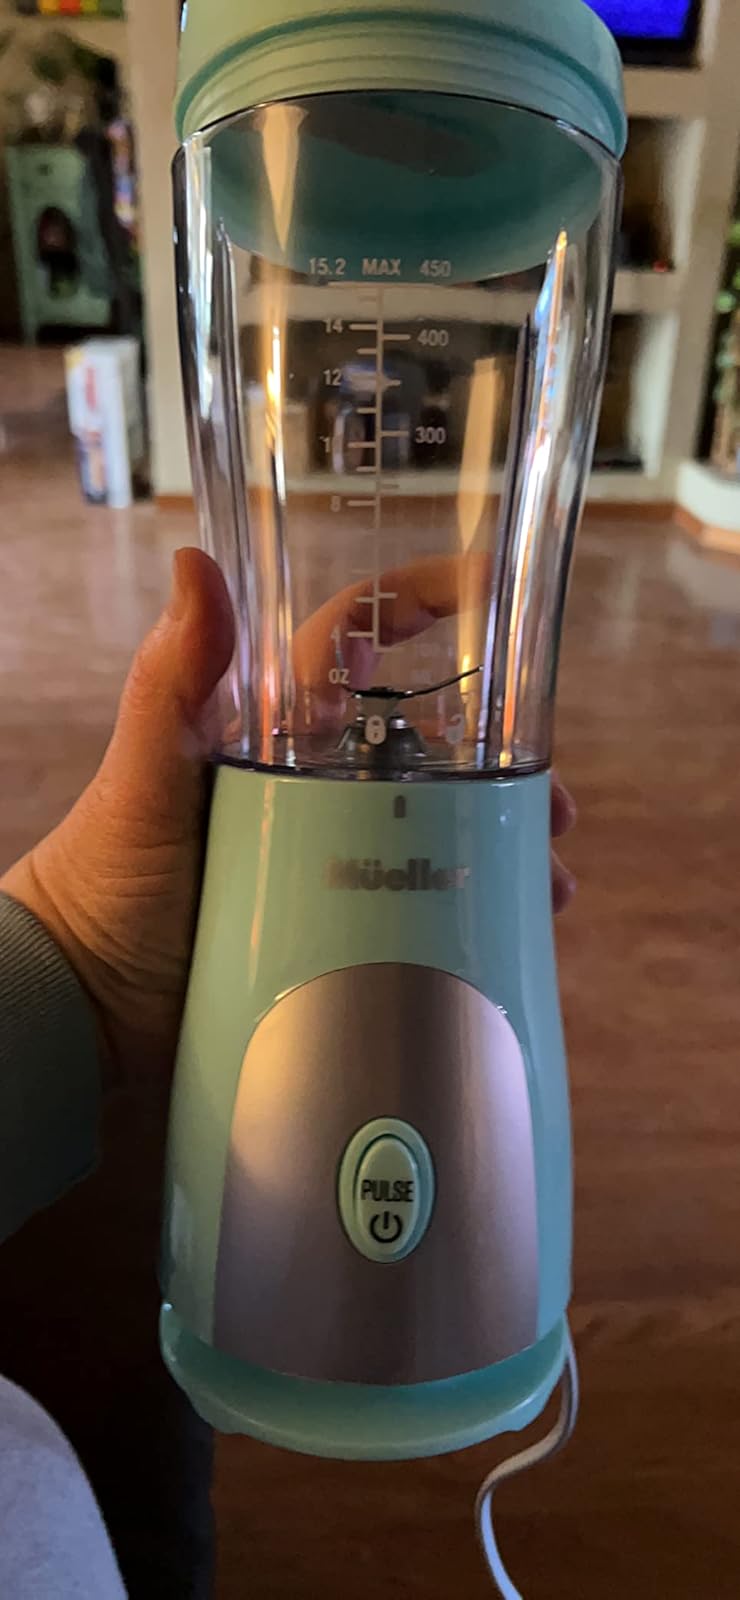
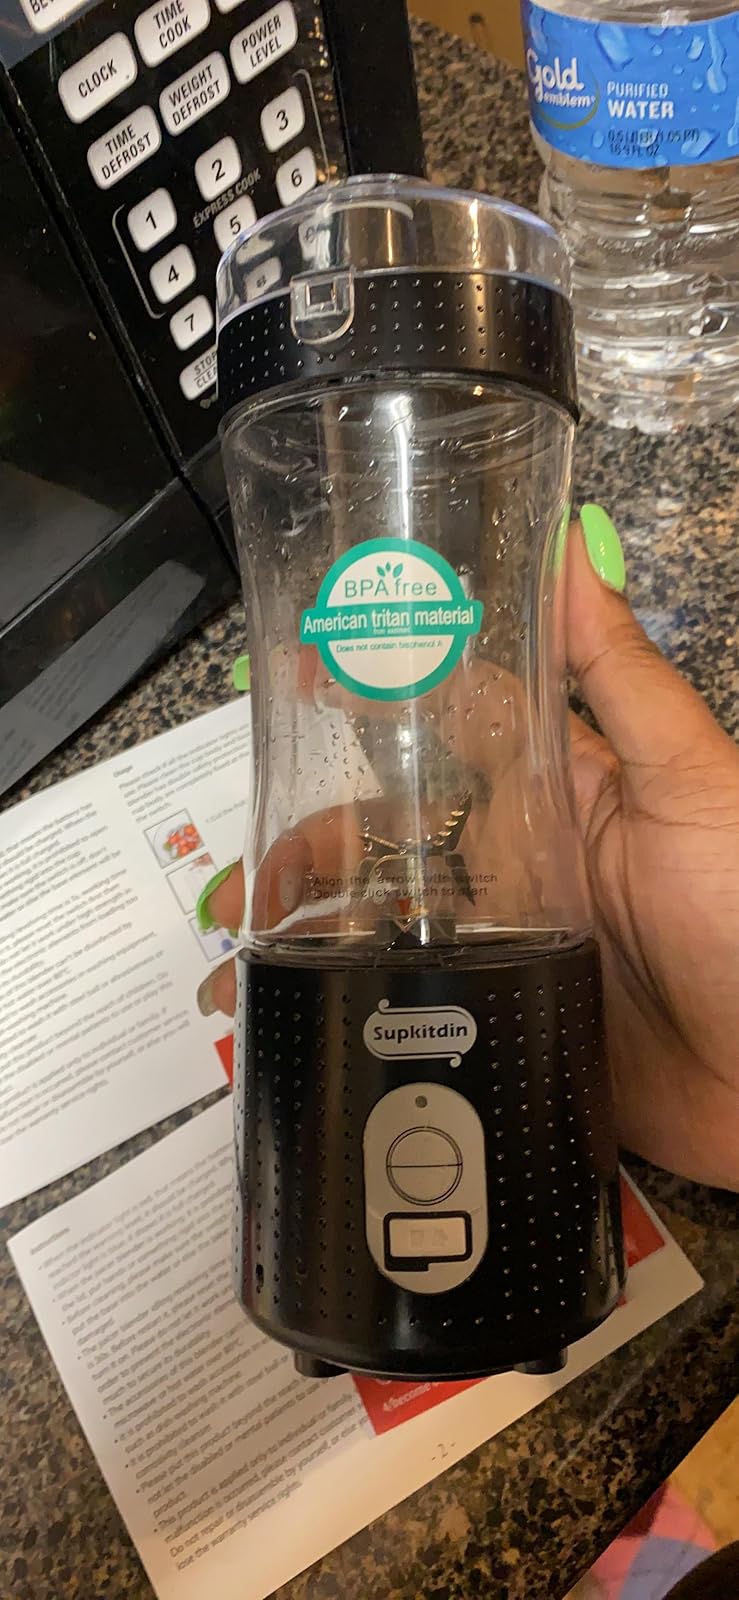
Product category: items_blender
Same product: no